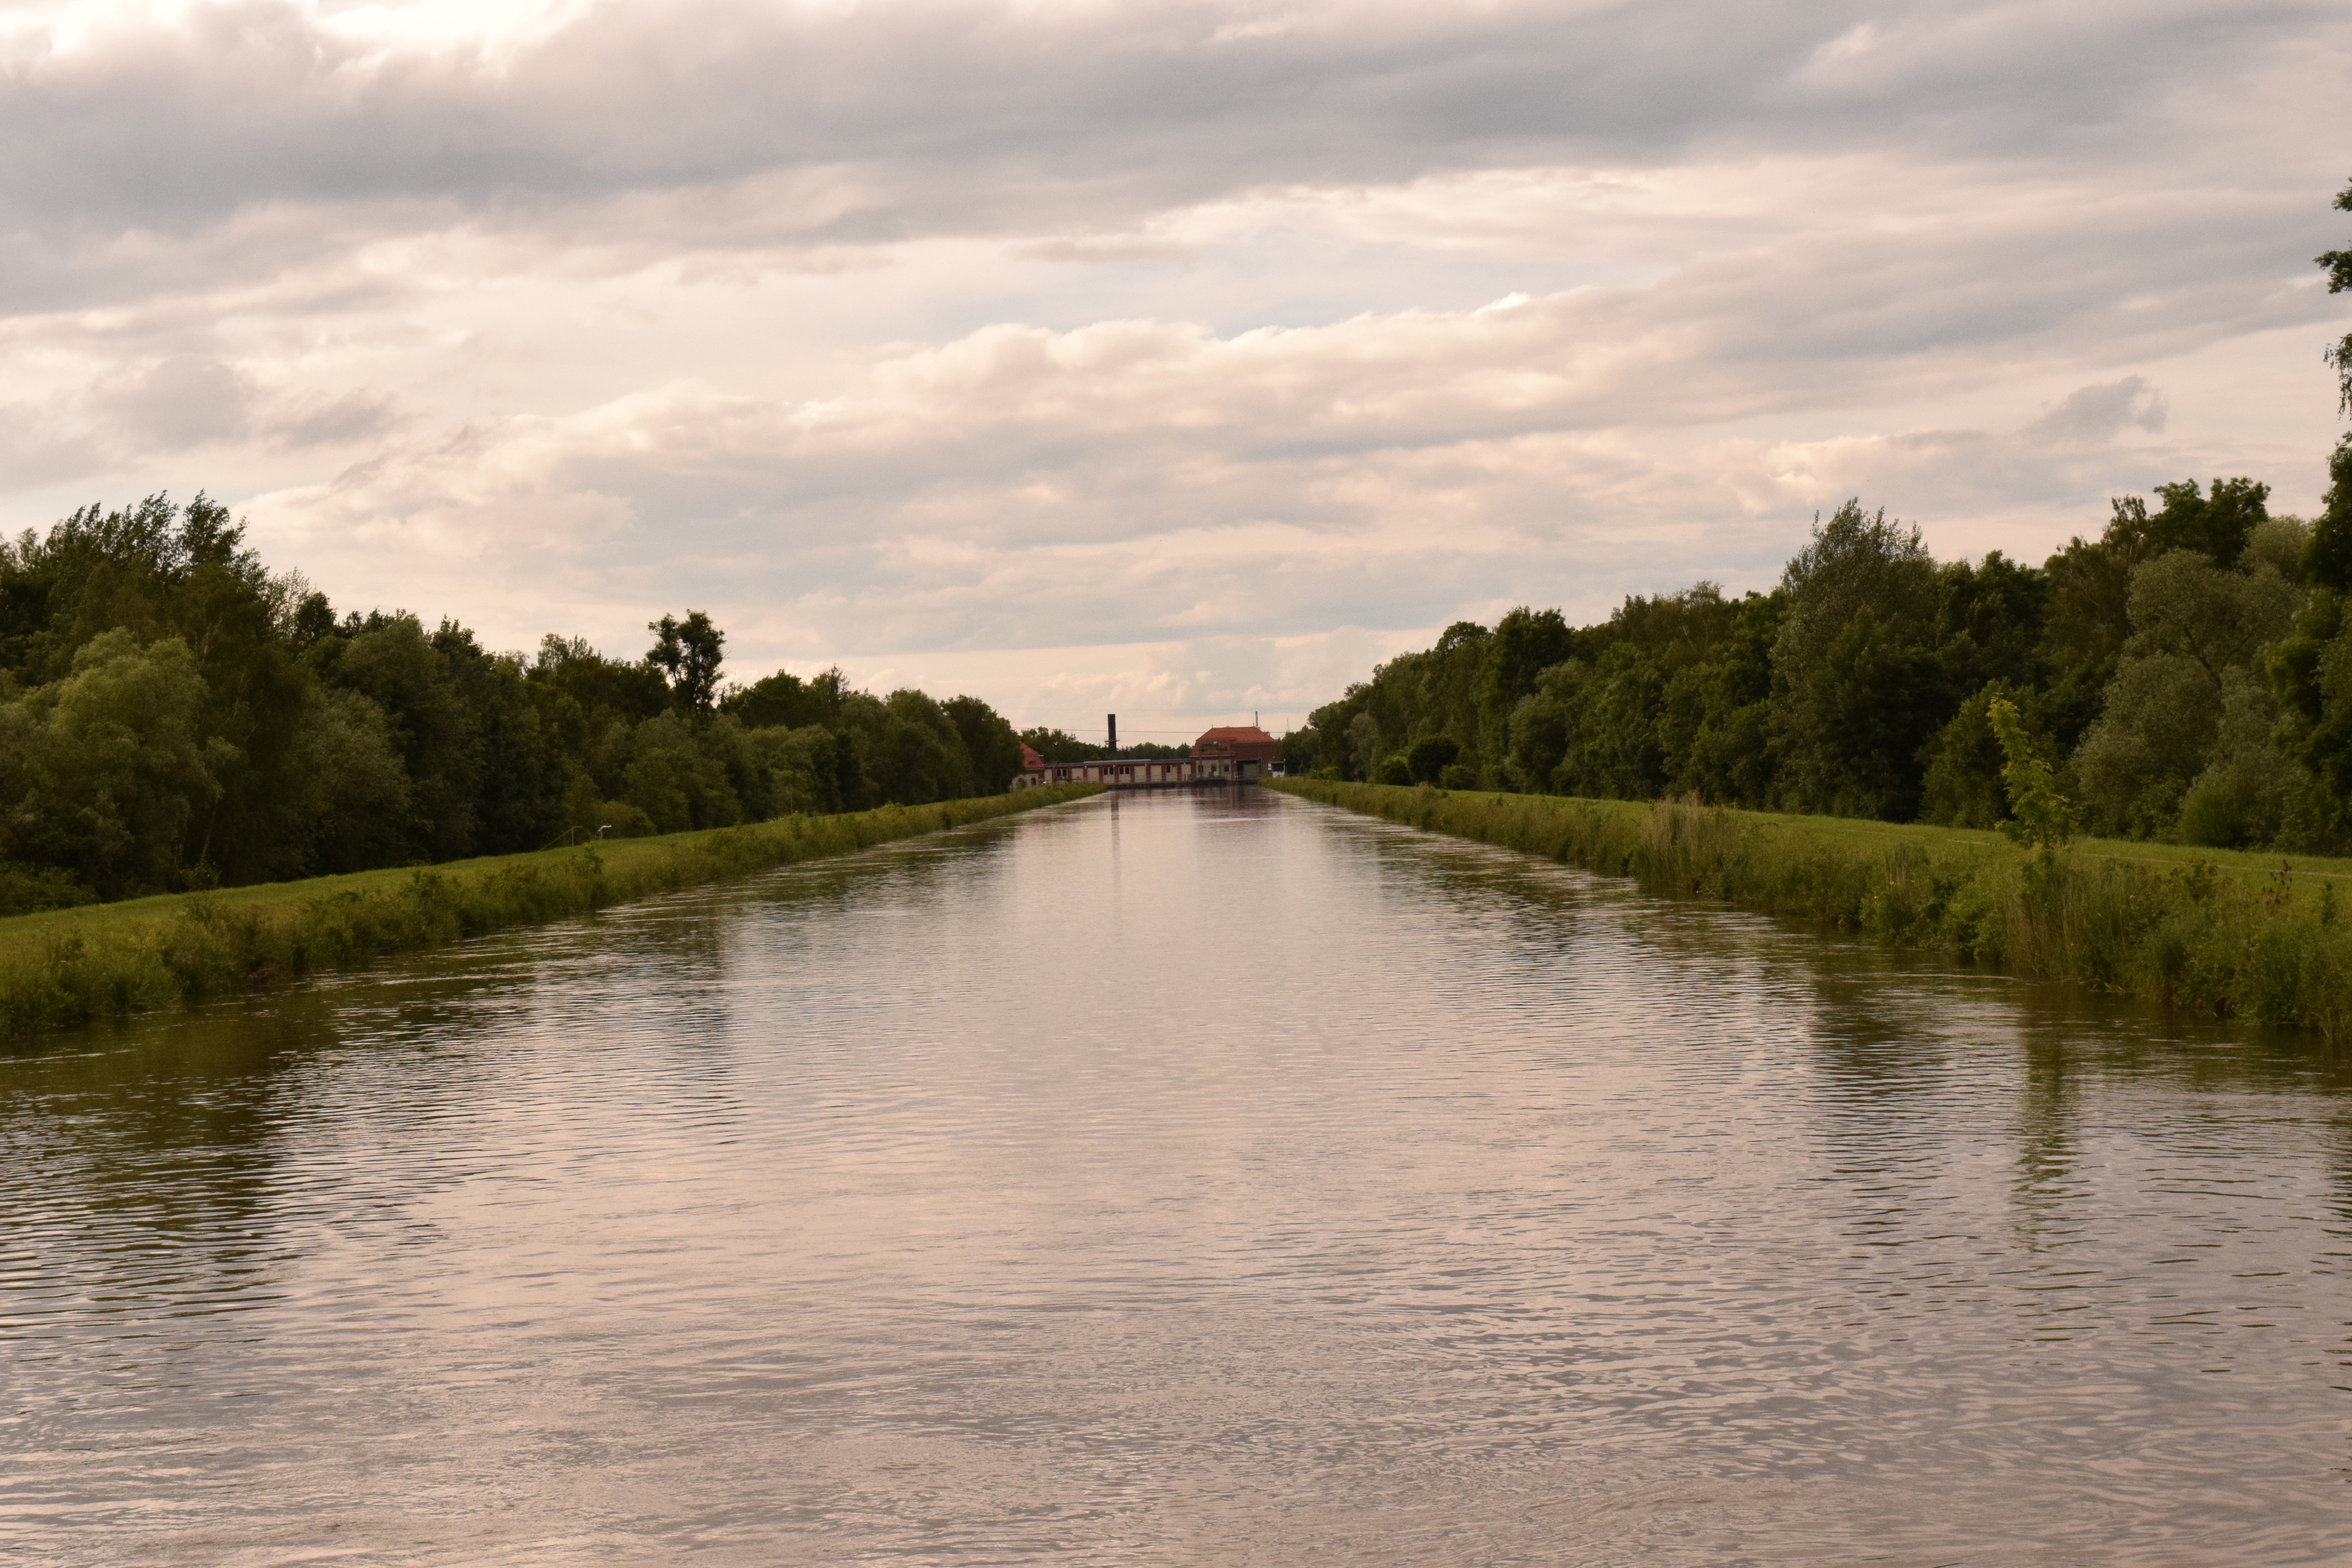
water, sky, sunrise, lake, river, canal, reflection, reservoir, waterway, body of water, trees, clouds, channel, loch, mirroring, landform, broadband, geographical feature